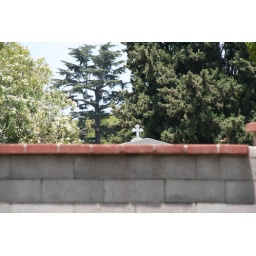
I spied this cross over the wall of the nearby cemetery.